Her Second Husband

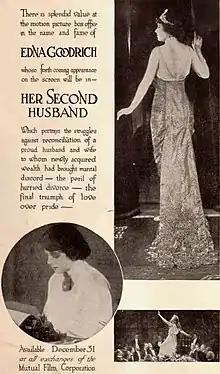
Advertisement

Her Second Husband is a 1917 American silent drama film directed by Dell Henderson and starring stage actress Edna Goodrich. It was produced and released by Mutual Film.